KRCG

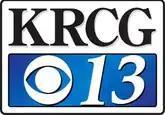
Former KRCG logo, used until 2016.

In 1961, the "News Tribune" bought KMOS-TV (channel 6) in Sedalia, operating it as a full-time satellite station for the western portion of the market. However, later in the decade, KMOS began breaking away from KRCG to produce its own newscasts at 6 and 10 p.m. KRCG operated KMOS at a relatively low power level, and shied away from selling KMOS to another commercial owner. By this time, the Columbia–Jefferson City area was just barely big enough to support a third full network affiliate. With this in mind, KRCG and KOMU feared that if KMOS was sold, the station could potentially become a full-power ABC affiliate.